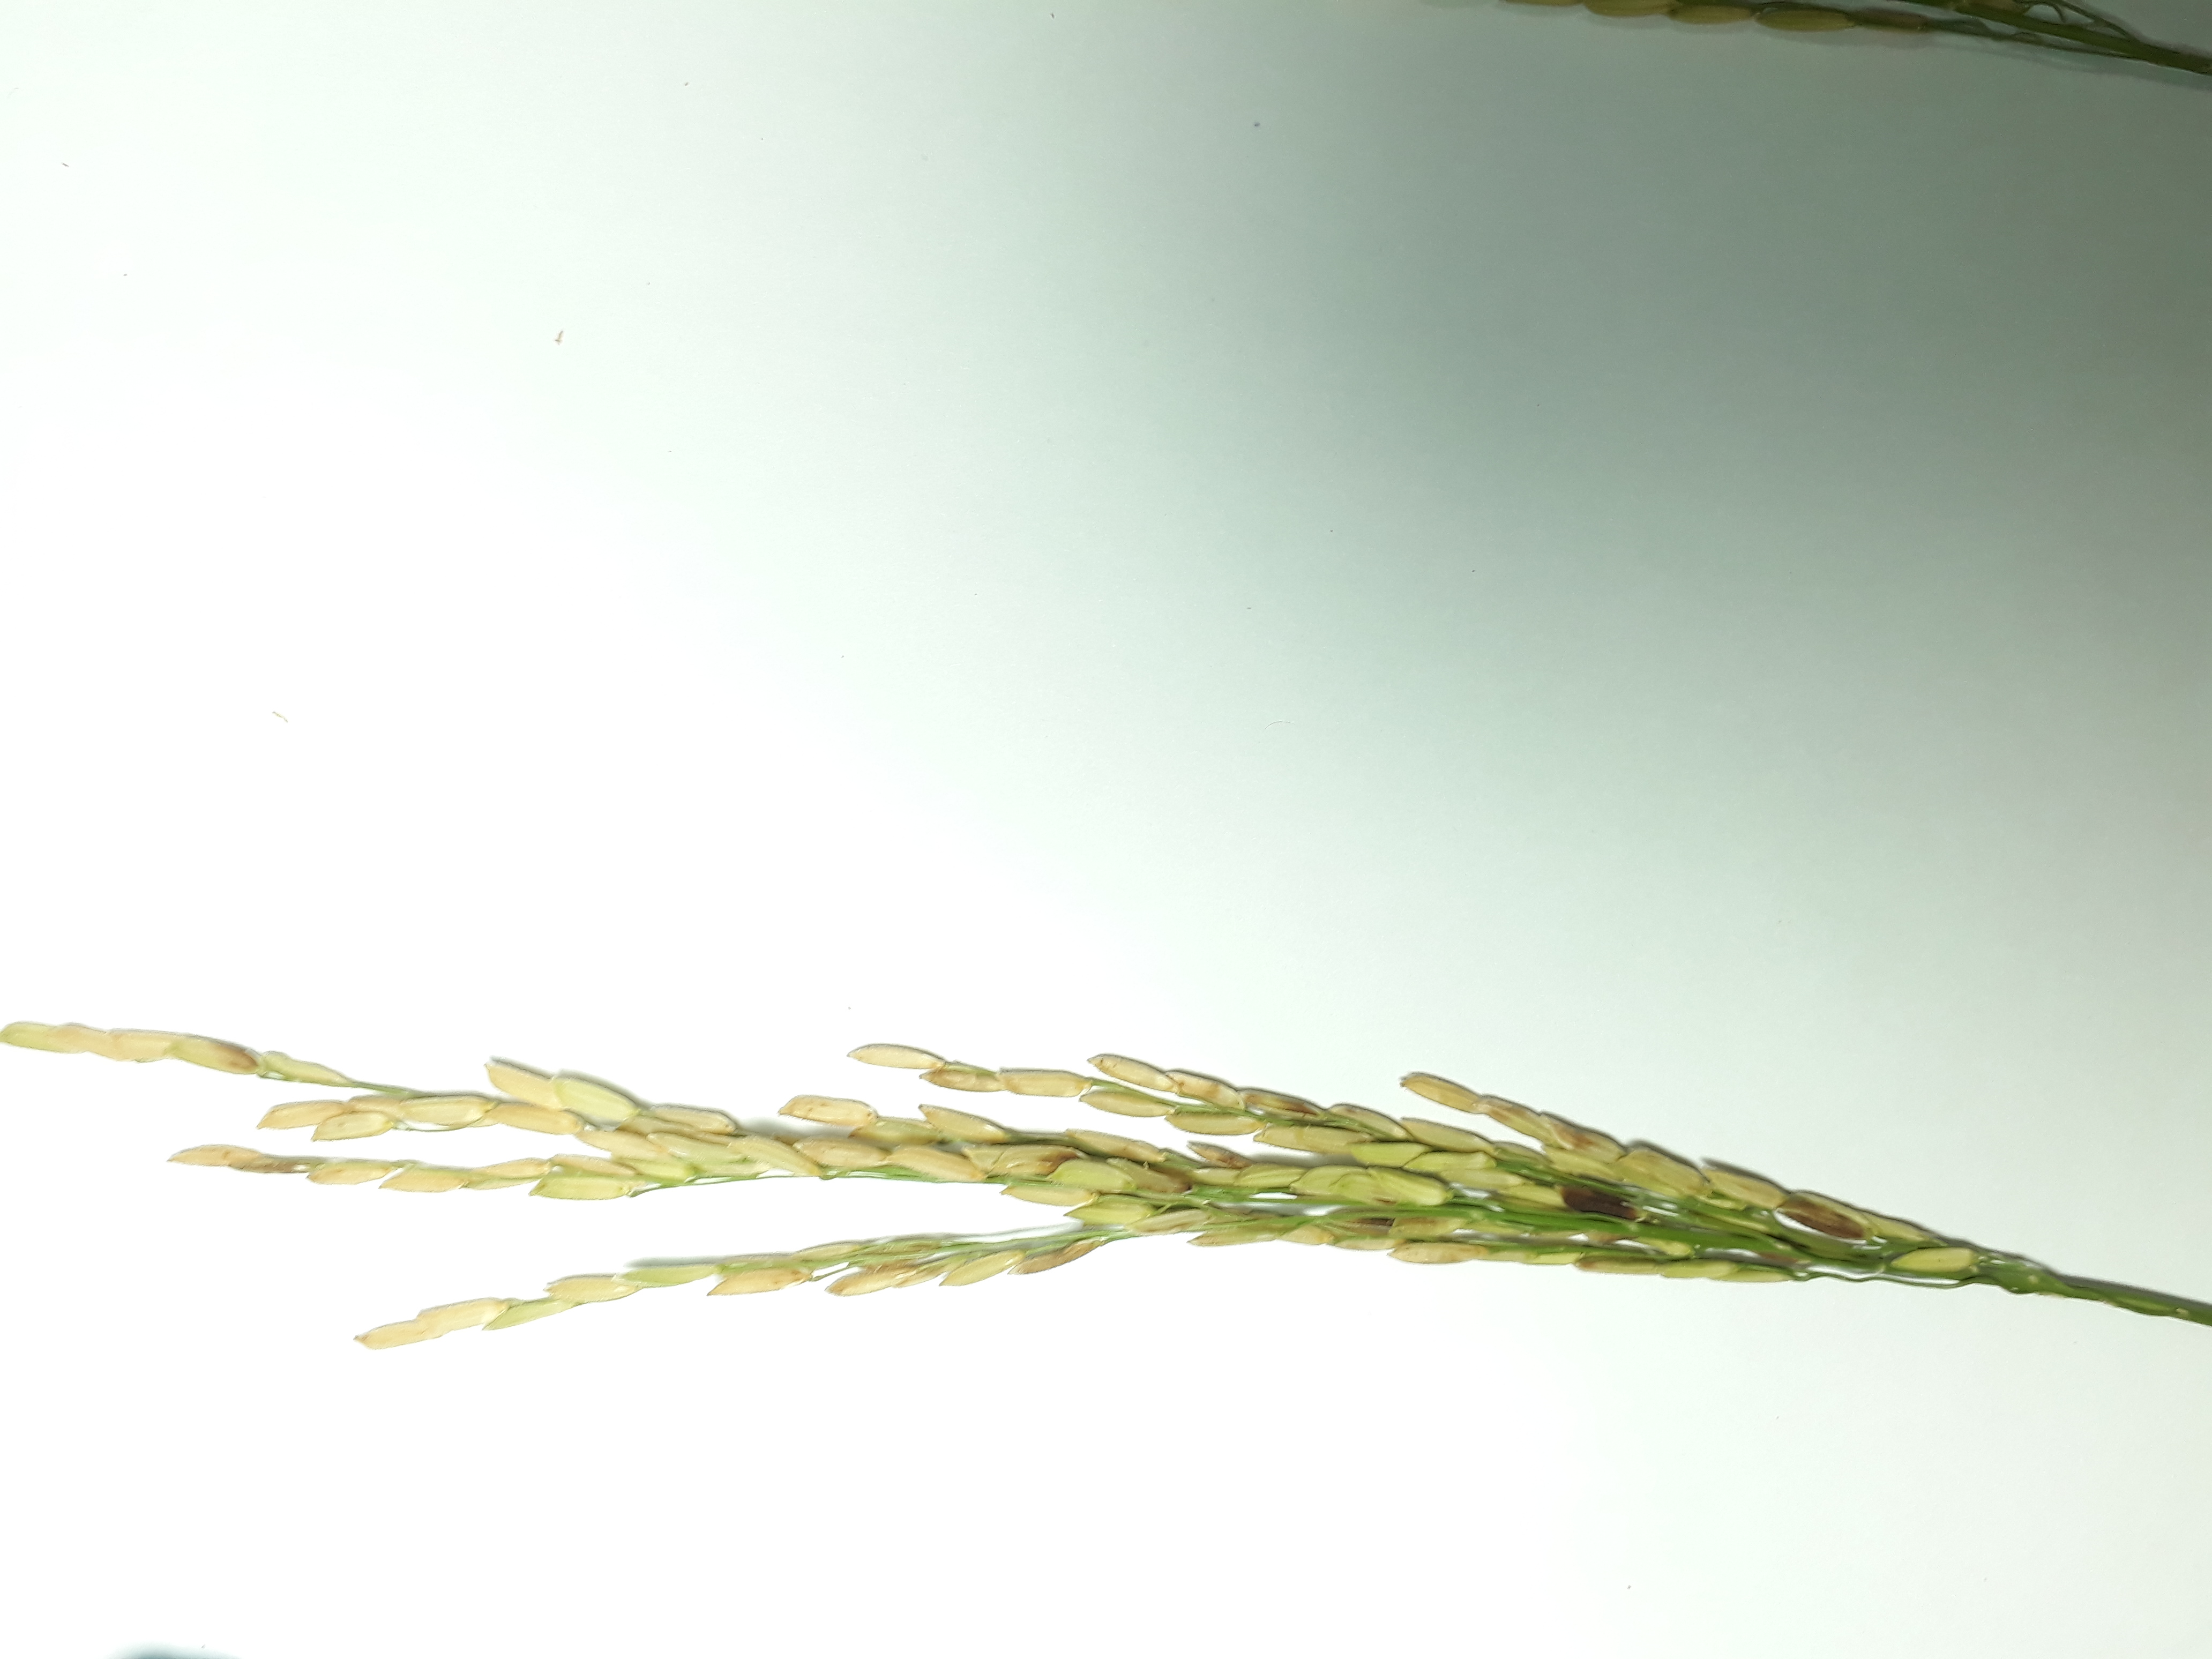
Label: Damaged